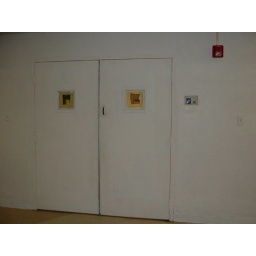
I was commissioned by monticello nursing home to paint a mural to help camoflage these doors exiting the Alzheimer's unit.